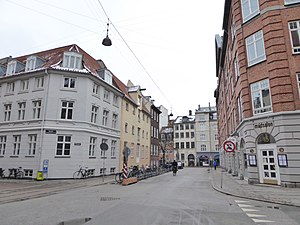
Gåsegade
Gåsegade set fra Kompagnistræde mod Farvergade og Vandkunsten.
Gåsegade er en gade i Indre By i København, der går fra krydset med Vandkunsten og Løngangstræde til krydset med Farvergade, Kompagnistræde og Hestemøllestræde.